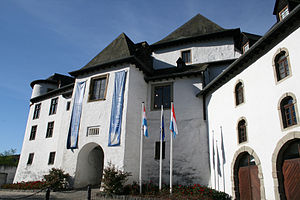
Clervaux / Galleri
Clervaux er en kommune og en by i Luxembourg. Kommunen, som har et areal på 25,49 km², ligger i kantonen Clervaux i distriktet Diekirch. I 2005 havde kommunen 1.892 indbyggere. Byen Clervaux er kantonen Clervaux administrative center.